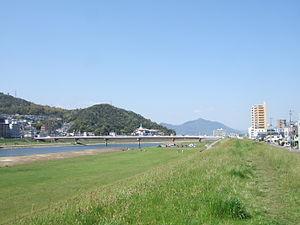
Nishi est l'un des huit arrondissements de la ville d'Hiroshima au Japon. Il est situé au sud de la ville.